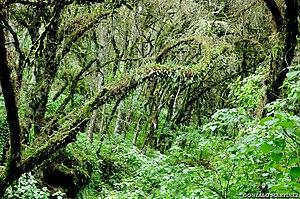
Catamarca est une province du nord-ouest de l'Argentine. Elle est entourée des provinces de Salta au nord, Tucumán et Santiago del Estero à l'est, Córdoba au sud-est, et La Rioja au sud. À l'ouest, elle est contiguë au Chili.